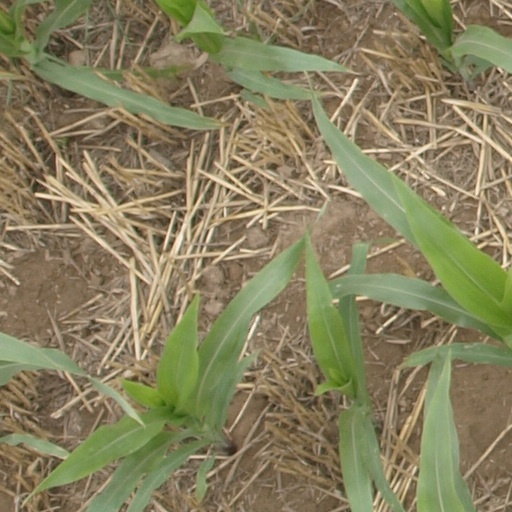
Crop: maize; corn